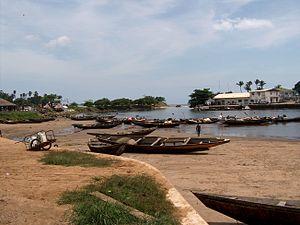
Kribi IIᵉ est l'une deux communes de la communauté urbaine de Kribi, département de l'Océan dans la région du Sud au Cameroun. Elle a pour chef-lieu le quartier de Dombé.